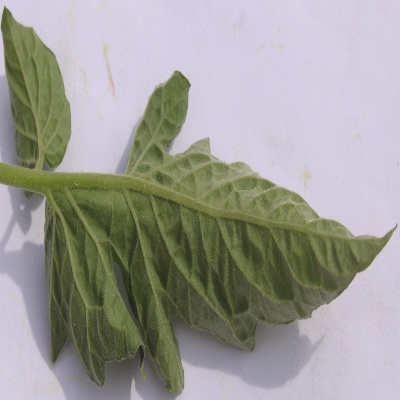
Crop: Tomato
Condition: leaf curl